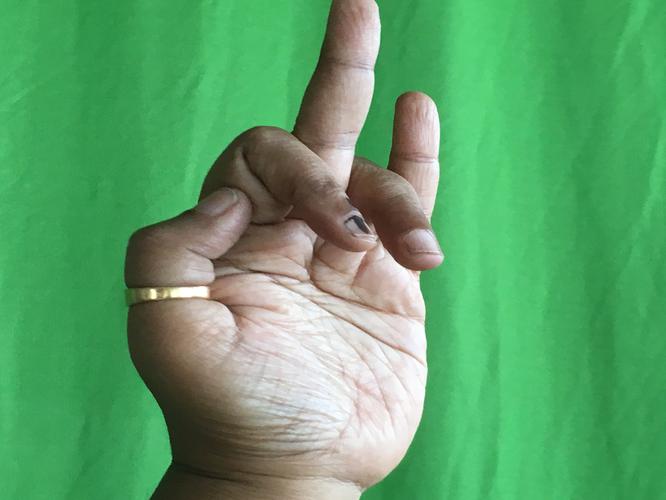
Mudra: Shukatundam
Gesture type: single_hand